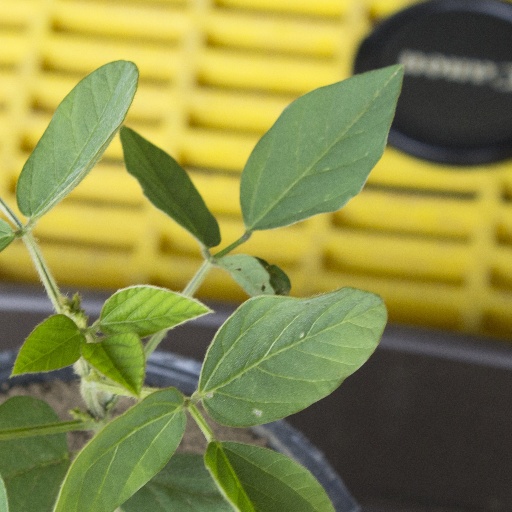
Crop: soybean